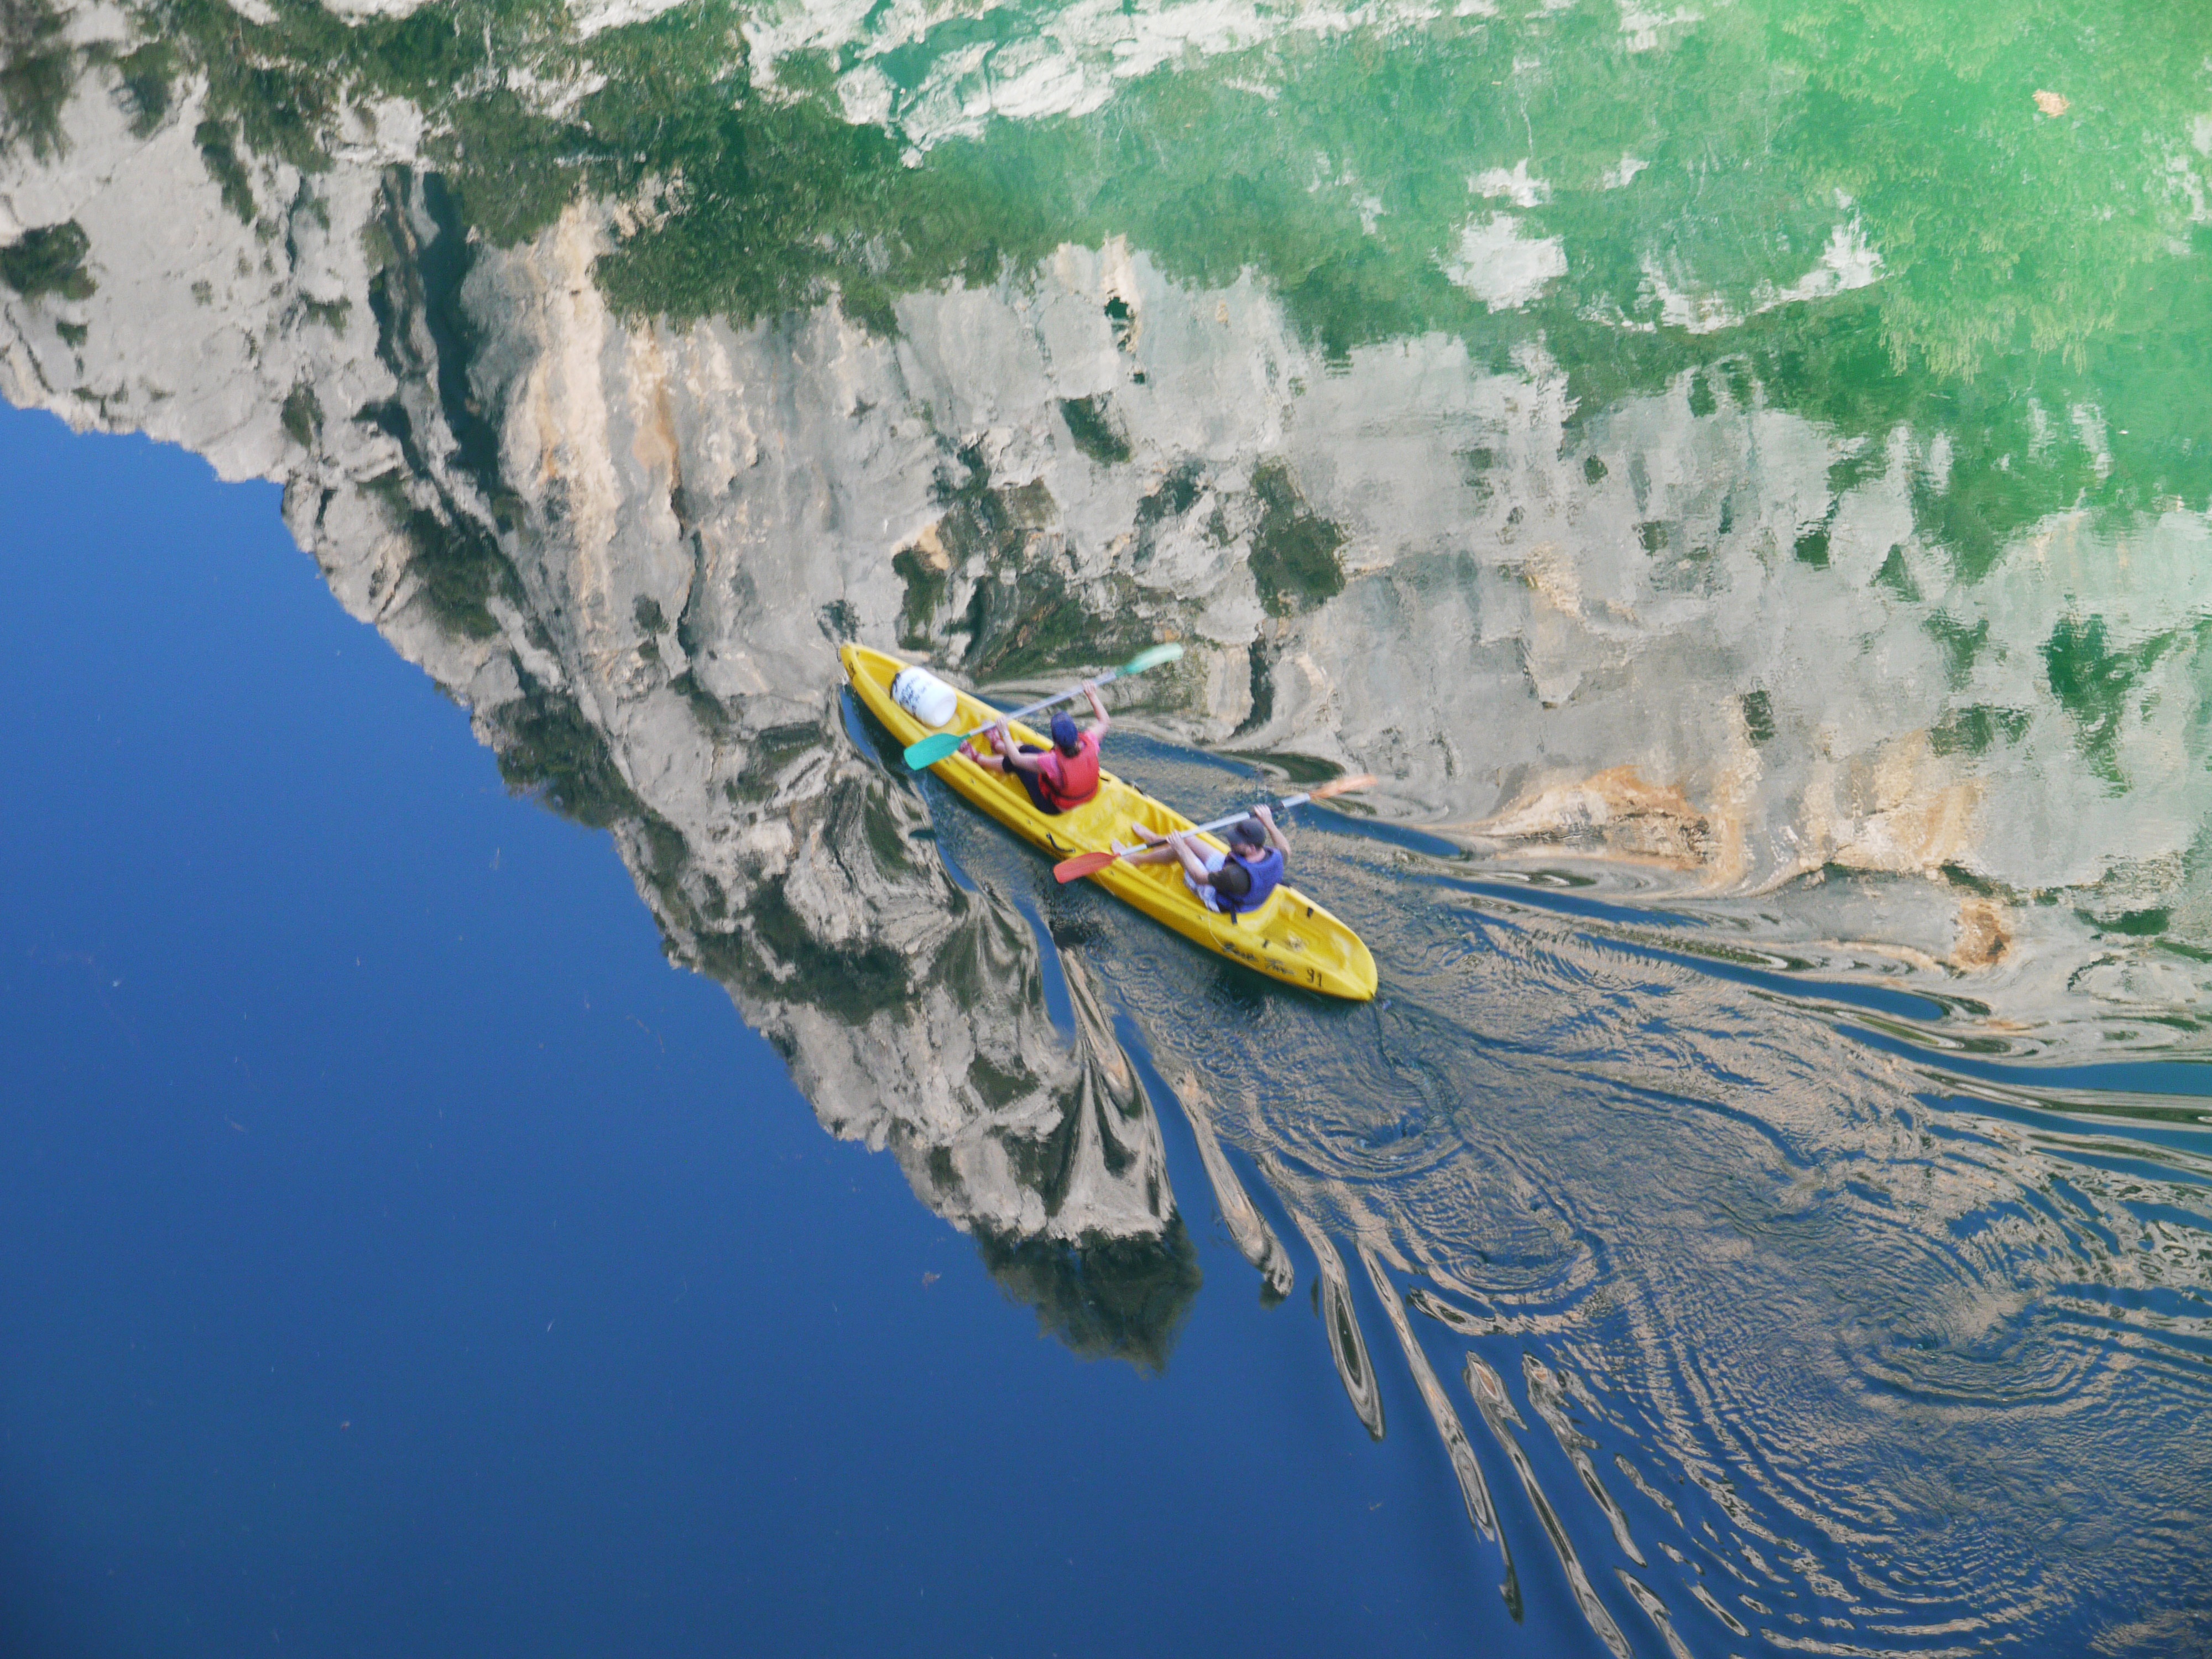
sea, water, sport, boat, wave, lake, adventure, river, summer, france, boot, green, paddle, reflection, vehicle, drive, peaceful, holiday, two, blue, gorge, rest, steep, yellow, extreme sport, leisure, kayak, healthy, rock wall, activity, from above, top view, fun, boating, mountains, provence, kayaking, watercraft, rowing, unusual, active, verdon, mirroring, hobby, canoeing, water sports, recovery, water surface, in the free, sea kayak, kayakers, atmosphere of earth, gorges you verdon, side wall, light gray, kayaked